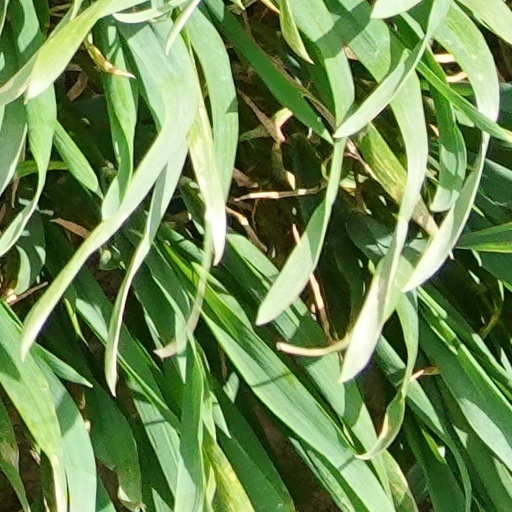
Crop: wheat